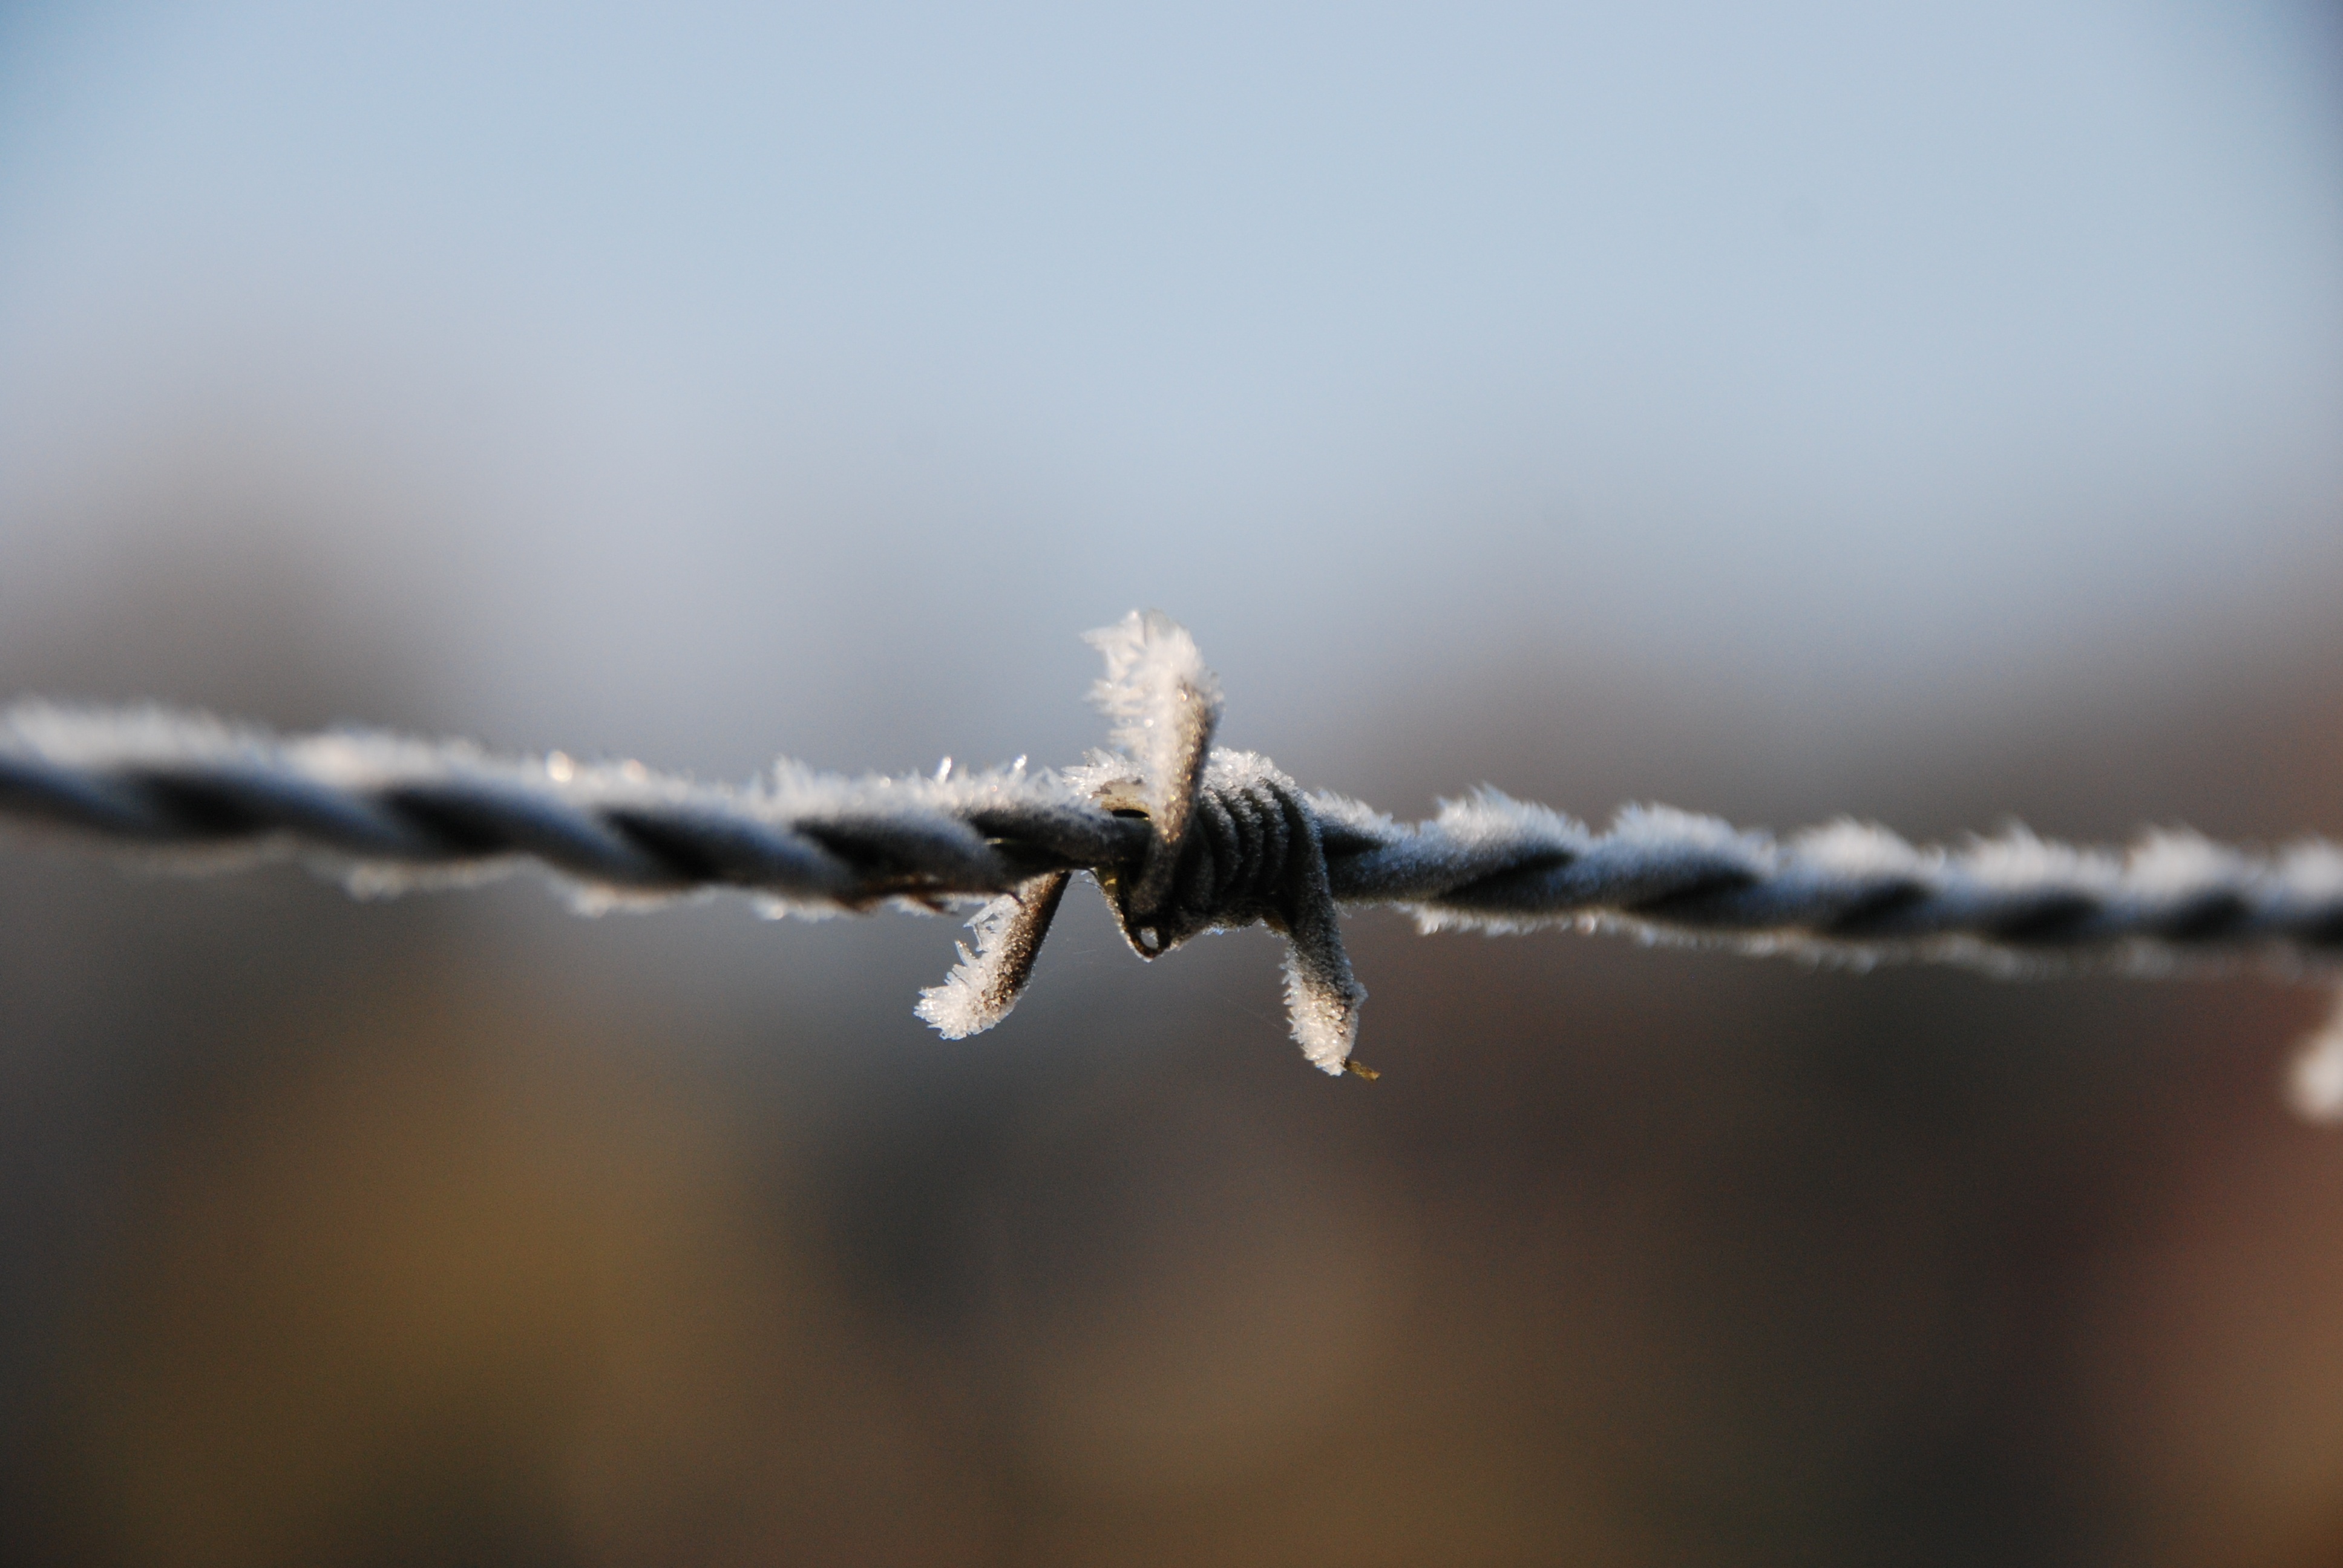
nature, branch, cold, winter, wing, fence, barbed wire, frost, ripe, freeze, twig, close up, macro photography, wire fencing, home fencing